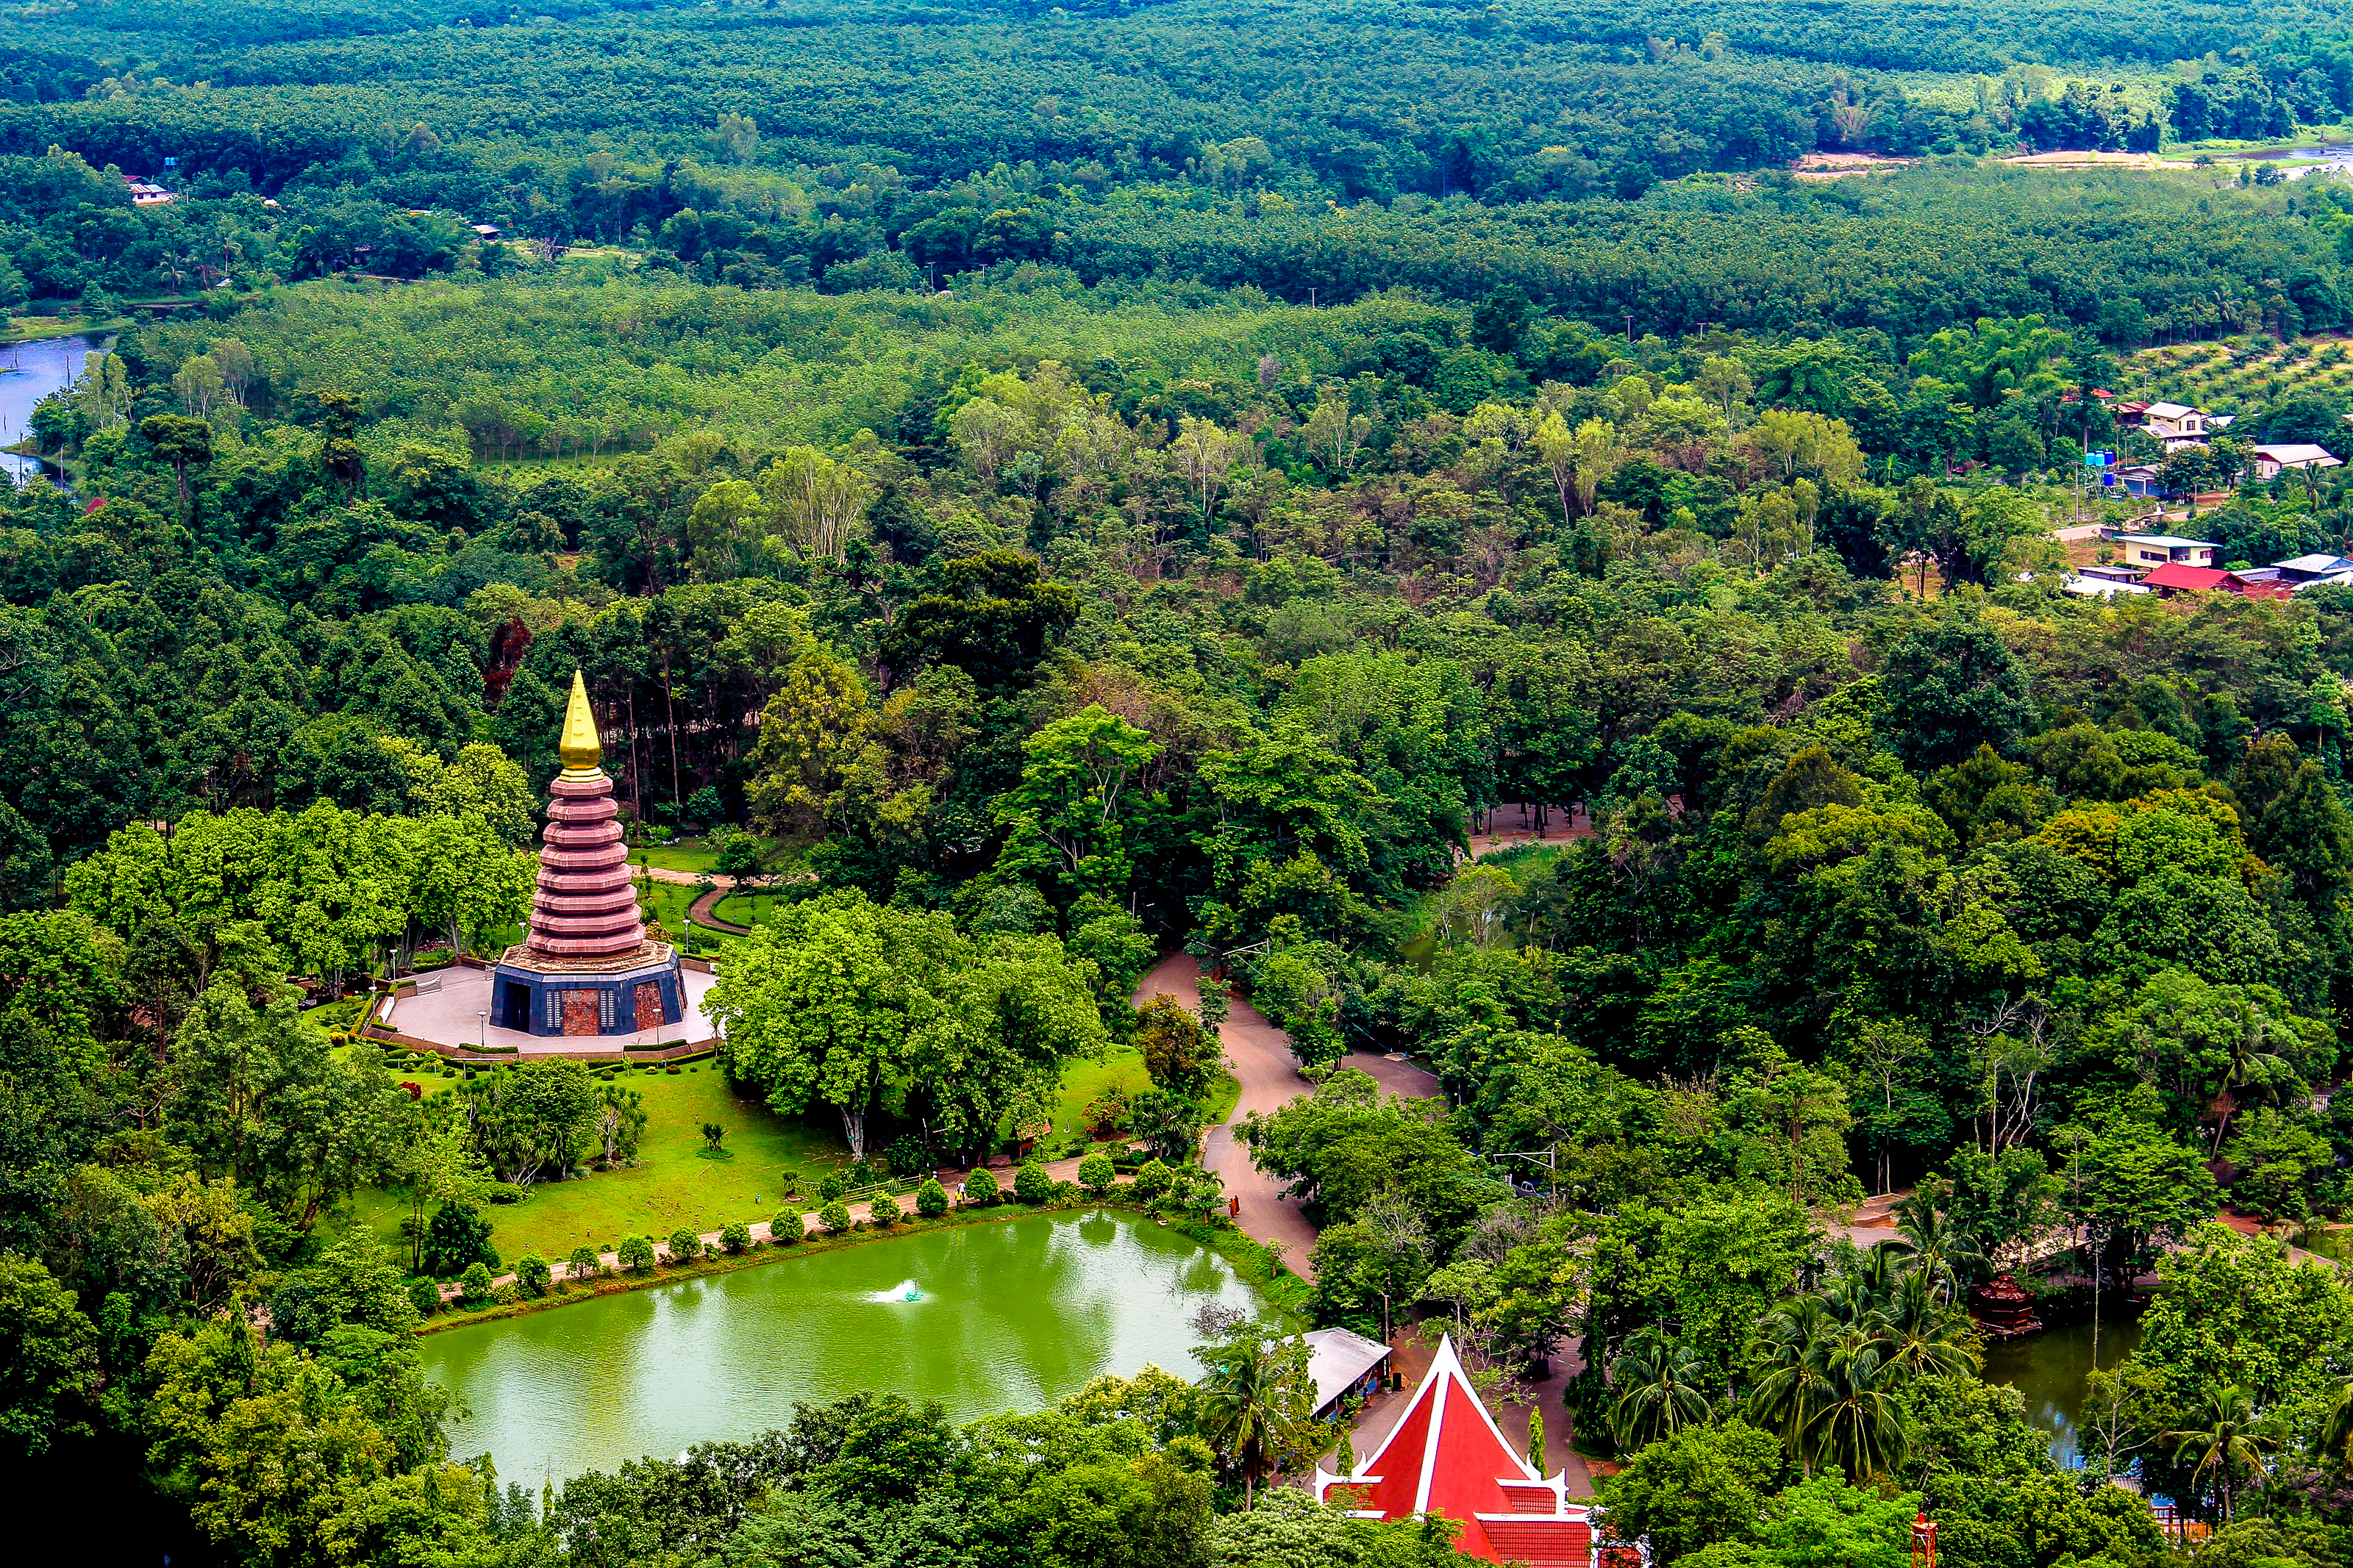
old, outdoors, thai, thailand, tok, landscape, park, religion, phu, temple, tree, travel, buddhism, background, asian, architecture, art, asia, building, bungkan, green, forest, wat, tourism, siam, pray, religious, pagoda, nature, phutok, vegetation, landmark, leaf, bird's eye view, sky, photography, water, tourist attraction, reflection, hill station, mount scenery, city, biome, reservoir, river, rainforest, botanical garden, garden, plant, jungle, hill, aerial photography, national park, watercourse, mountain, lake, bank